Shibusawa Station

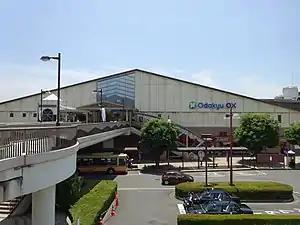
Shibusawa Station North exit, June 2016

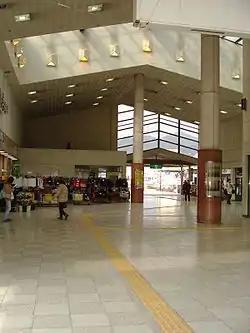
Concourse of Shibusawa Station

Shibusawa Station is served by the Odakyu Odawara Line, and lies 65.6 rail kilometers from the line's terminal at Shinjuku Station.